Biodiversity of Portugal

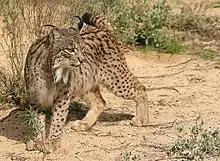
Portugal supports conservation efforts of the Iberian Lynx.

The large mammalian species of Portugal (the fallow deer, red deer, roe deer, Iberian ibex, wild boar, red fox, Iberian wolf and Iberian lynx) were once widespread throughout the country, but intense hunting, habitat degradation and growing pressure from agriculture and livestock reduced population numbers on a large scale in the 19th and early 20th century, others, such as the Portuguese ibex were even led to extinction. Today, these animals are re-expanding their native range. Smaller mammals include the red squirrel, European badger, Eurasian otter, Egyptian mongoose, Granada hare, European rabbit, common genet, European wildcat, among others.